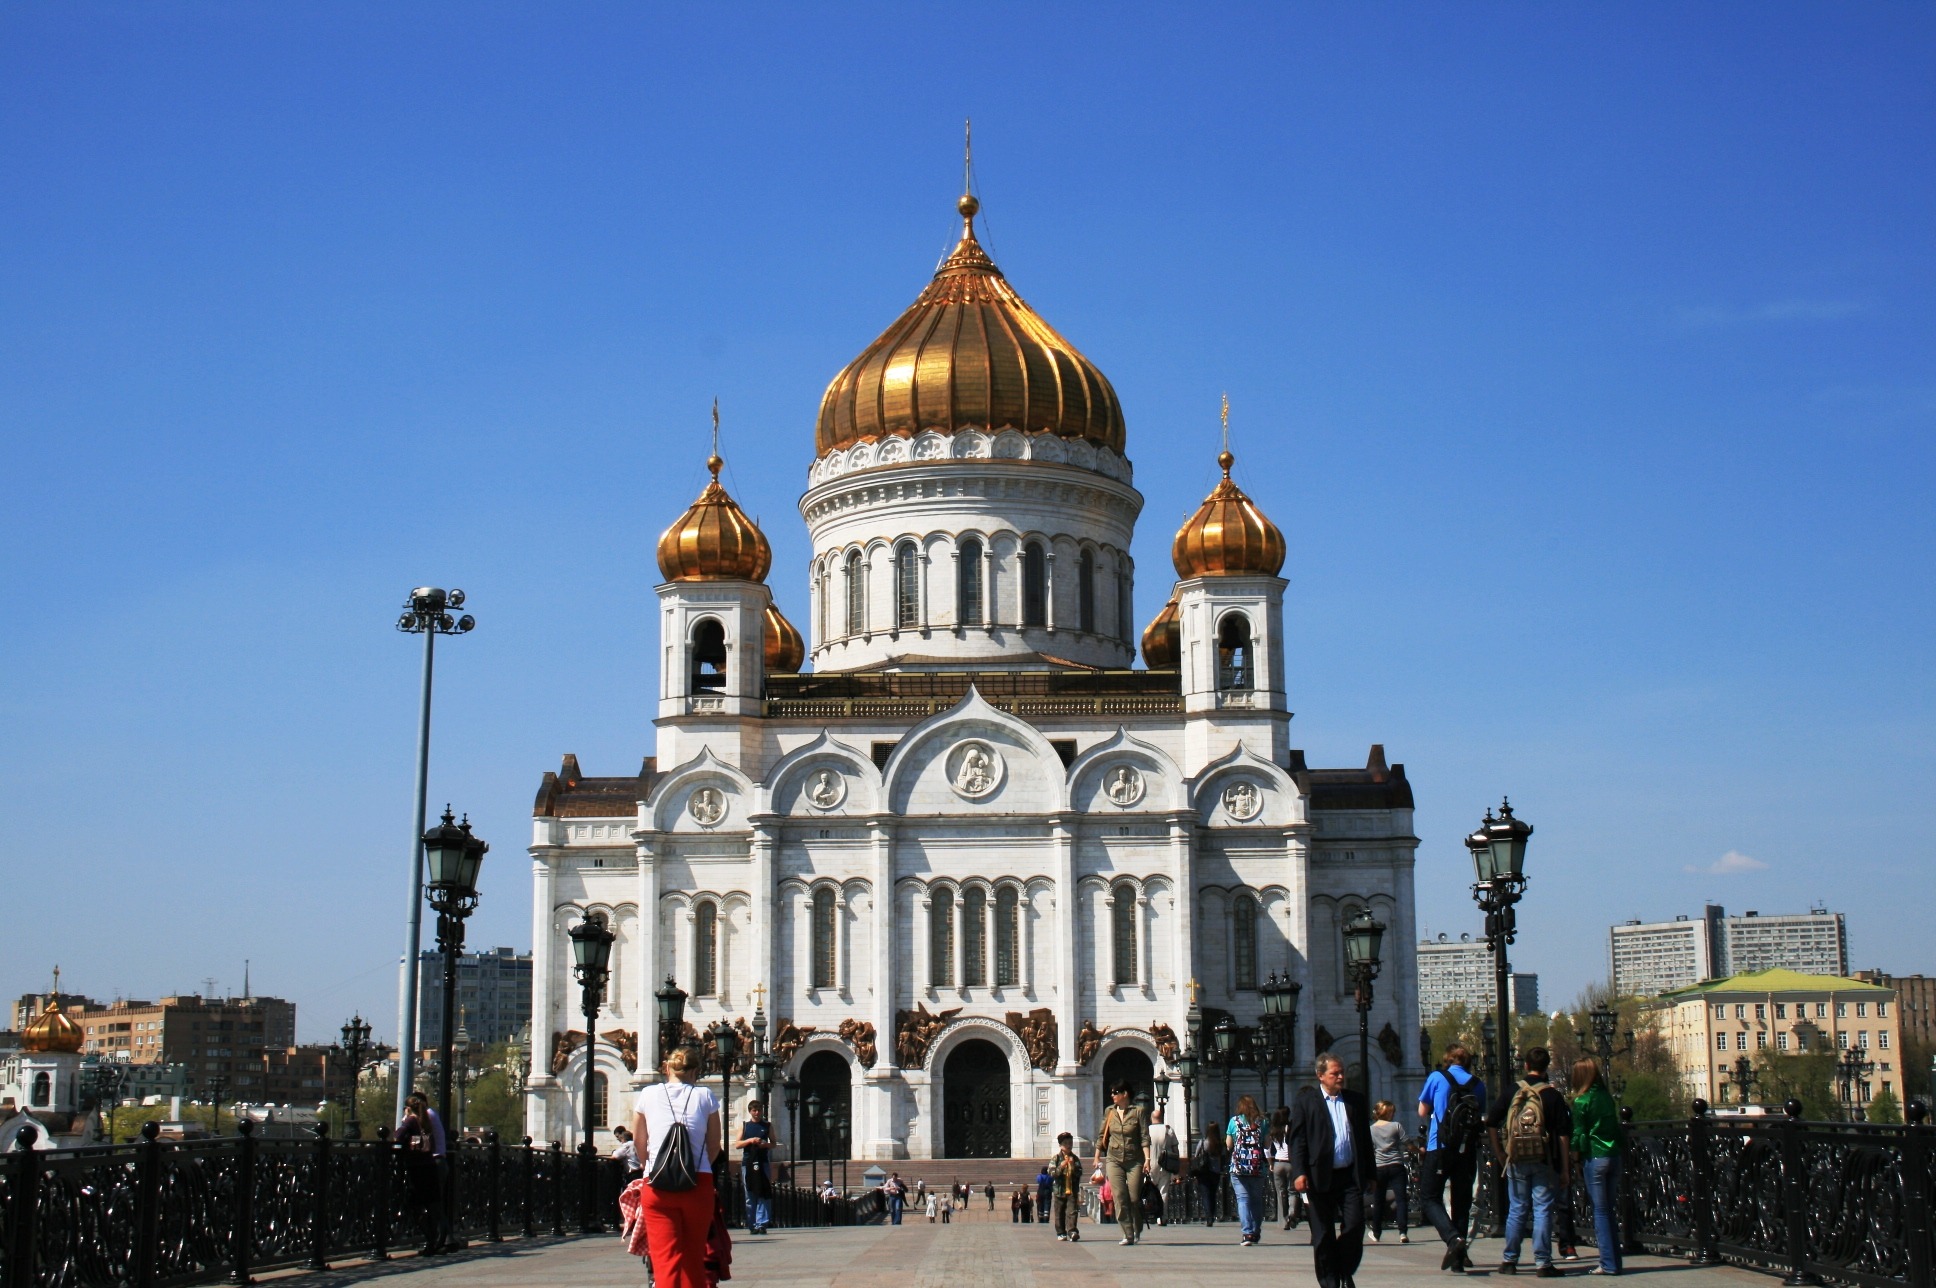
architecture, building, plaza, religion, landmark, church, cathedral, tourism, place of worship, blue sky, tourists, basilica, white walls, pedestrian bridge, golden domes, historic site, russian orthodox, lamp posts, day time, byzantine architecture, crossing moscow river, arched facade, patriarch bridge, cathedral of christ the redeemer